David Hacohen

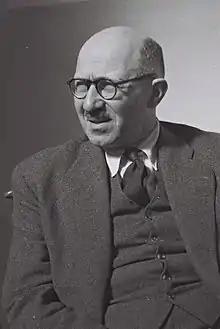
Hacohen in 1949

David Hacohen (20 October 1898 – 19 February 1984) was an Israeli politician who served as a member of the Knesset between 1949 and 1953, and again from 1955 until 1969. He fought with the Ottoman Army in World War I. After the war he studied law and economics in London, then returned to Mandatory Palestine in the 1920s. He was a member of Haganah and served with the British in World War II. He was arrested by the British in Operation Agatha.